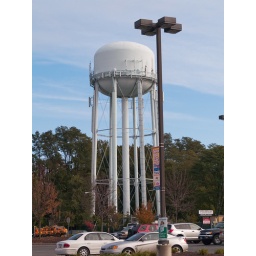
Random water tower in Rotterdam, NY.